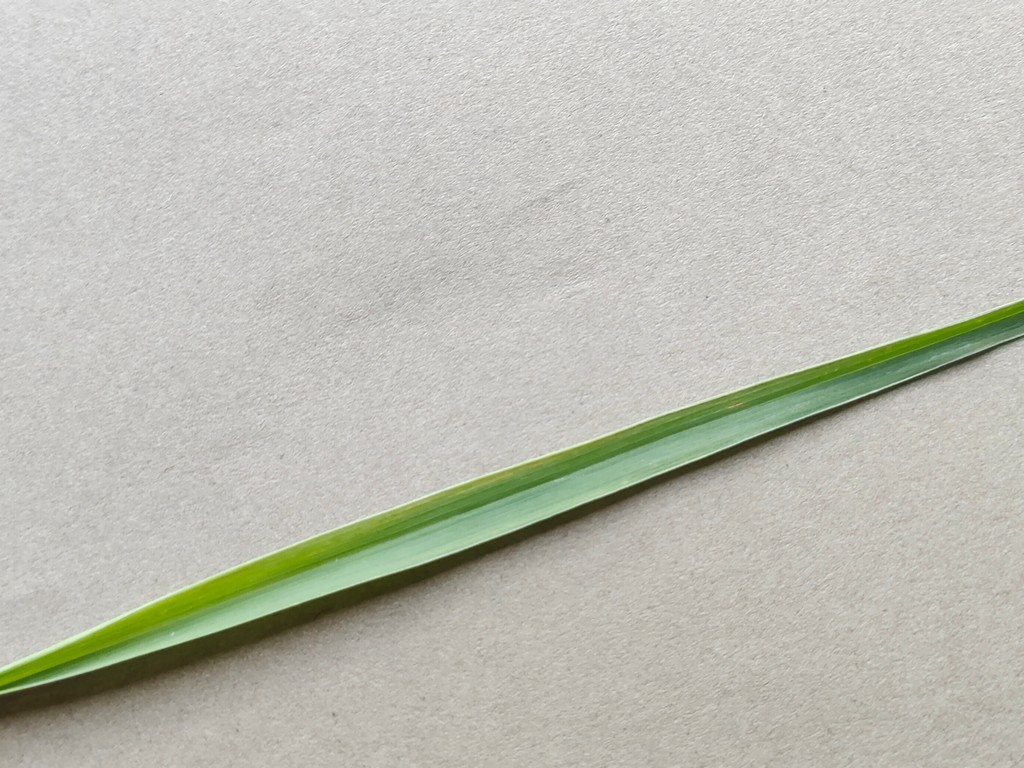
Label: Healthy